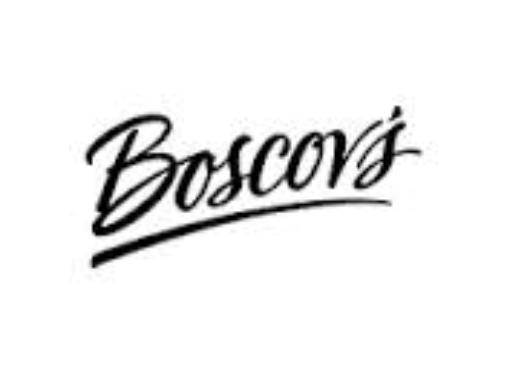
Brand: Boscov's
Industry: Clothes